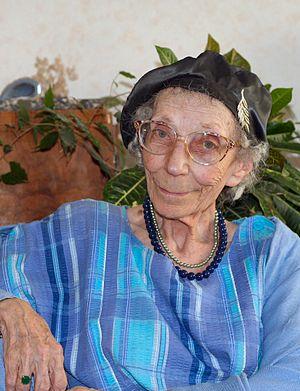
Marguerite-Marie Dubois en septembre 2006.
Marguerite-Marie Dubois, née à Limoges le 5 avril 1915 et morte le 29 mars 2011 à Paris, est une philologue et angliciste française.